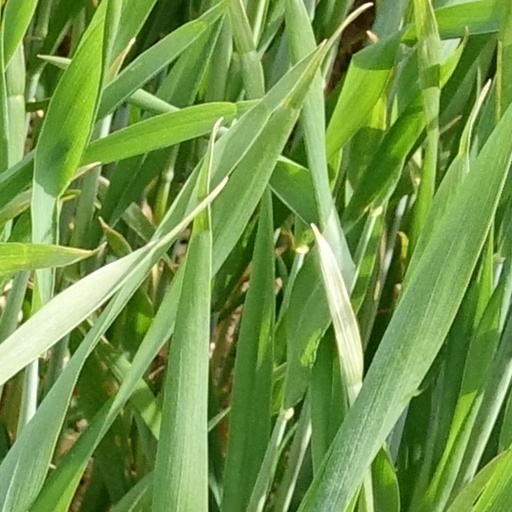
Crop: wheat